Tymovirus coat protein

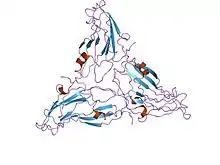
physalis mottle virus: empty capsid

In molecular biology, the Tymovirus coat protein refers to the protein coat of a virus order, named "Tymovirales". More specifically this protein signature is found only in coat proteins from the related tymoviruses. The coat protein (CP) is also known as the virion protein. The virus coat is composed of 180 copies of the coat protein arranged in an icosahedral shell.